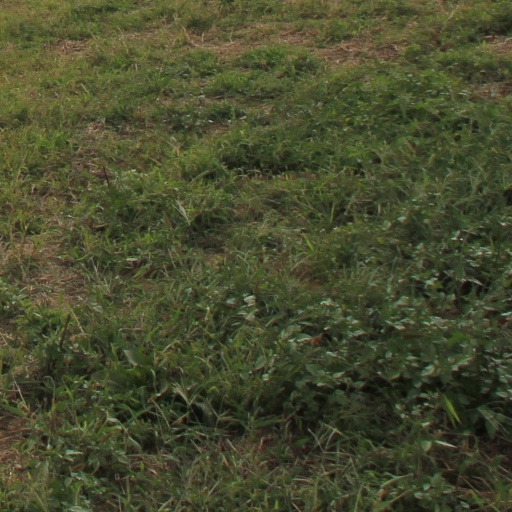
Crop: grape